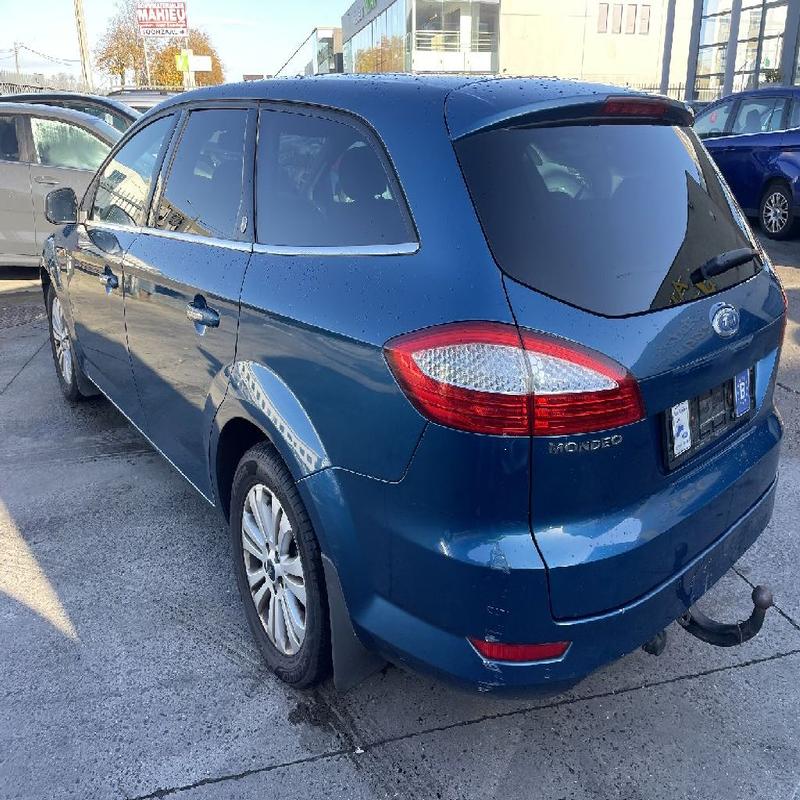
Aucun dommage détecté.
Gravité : aucun